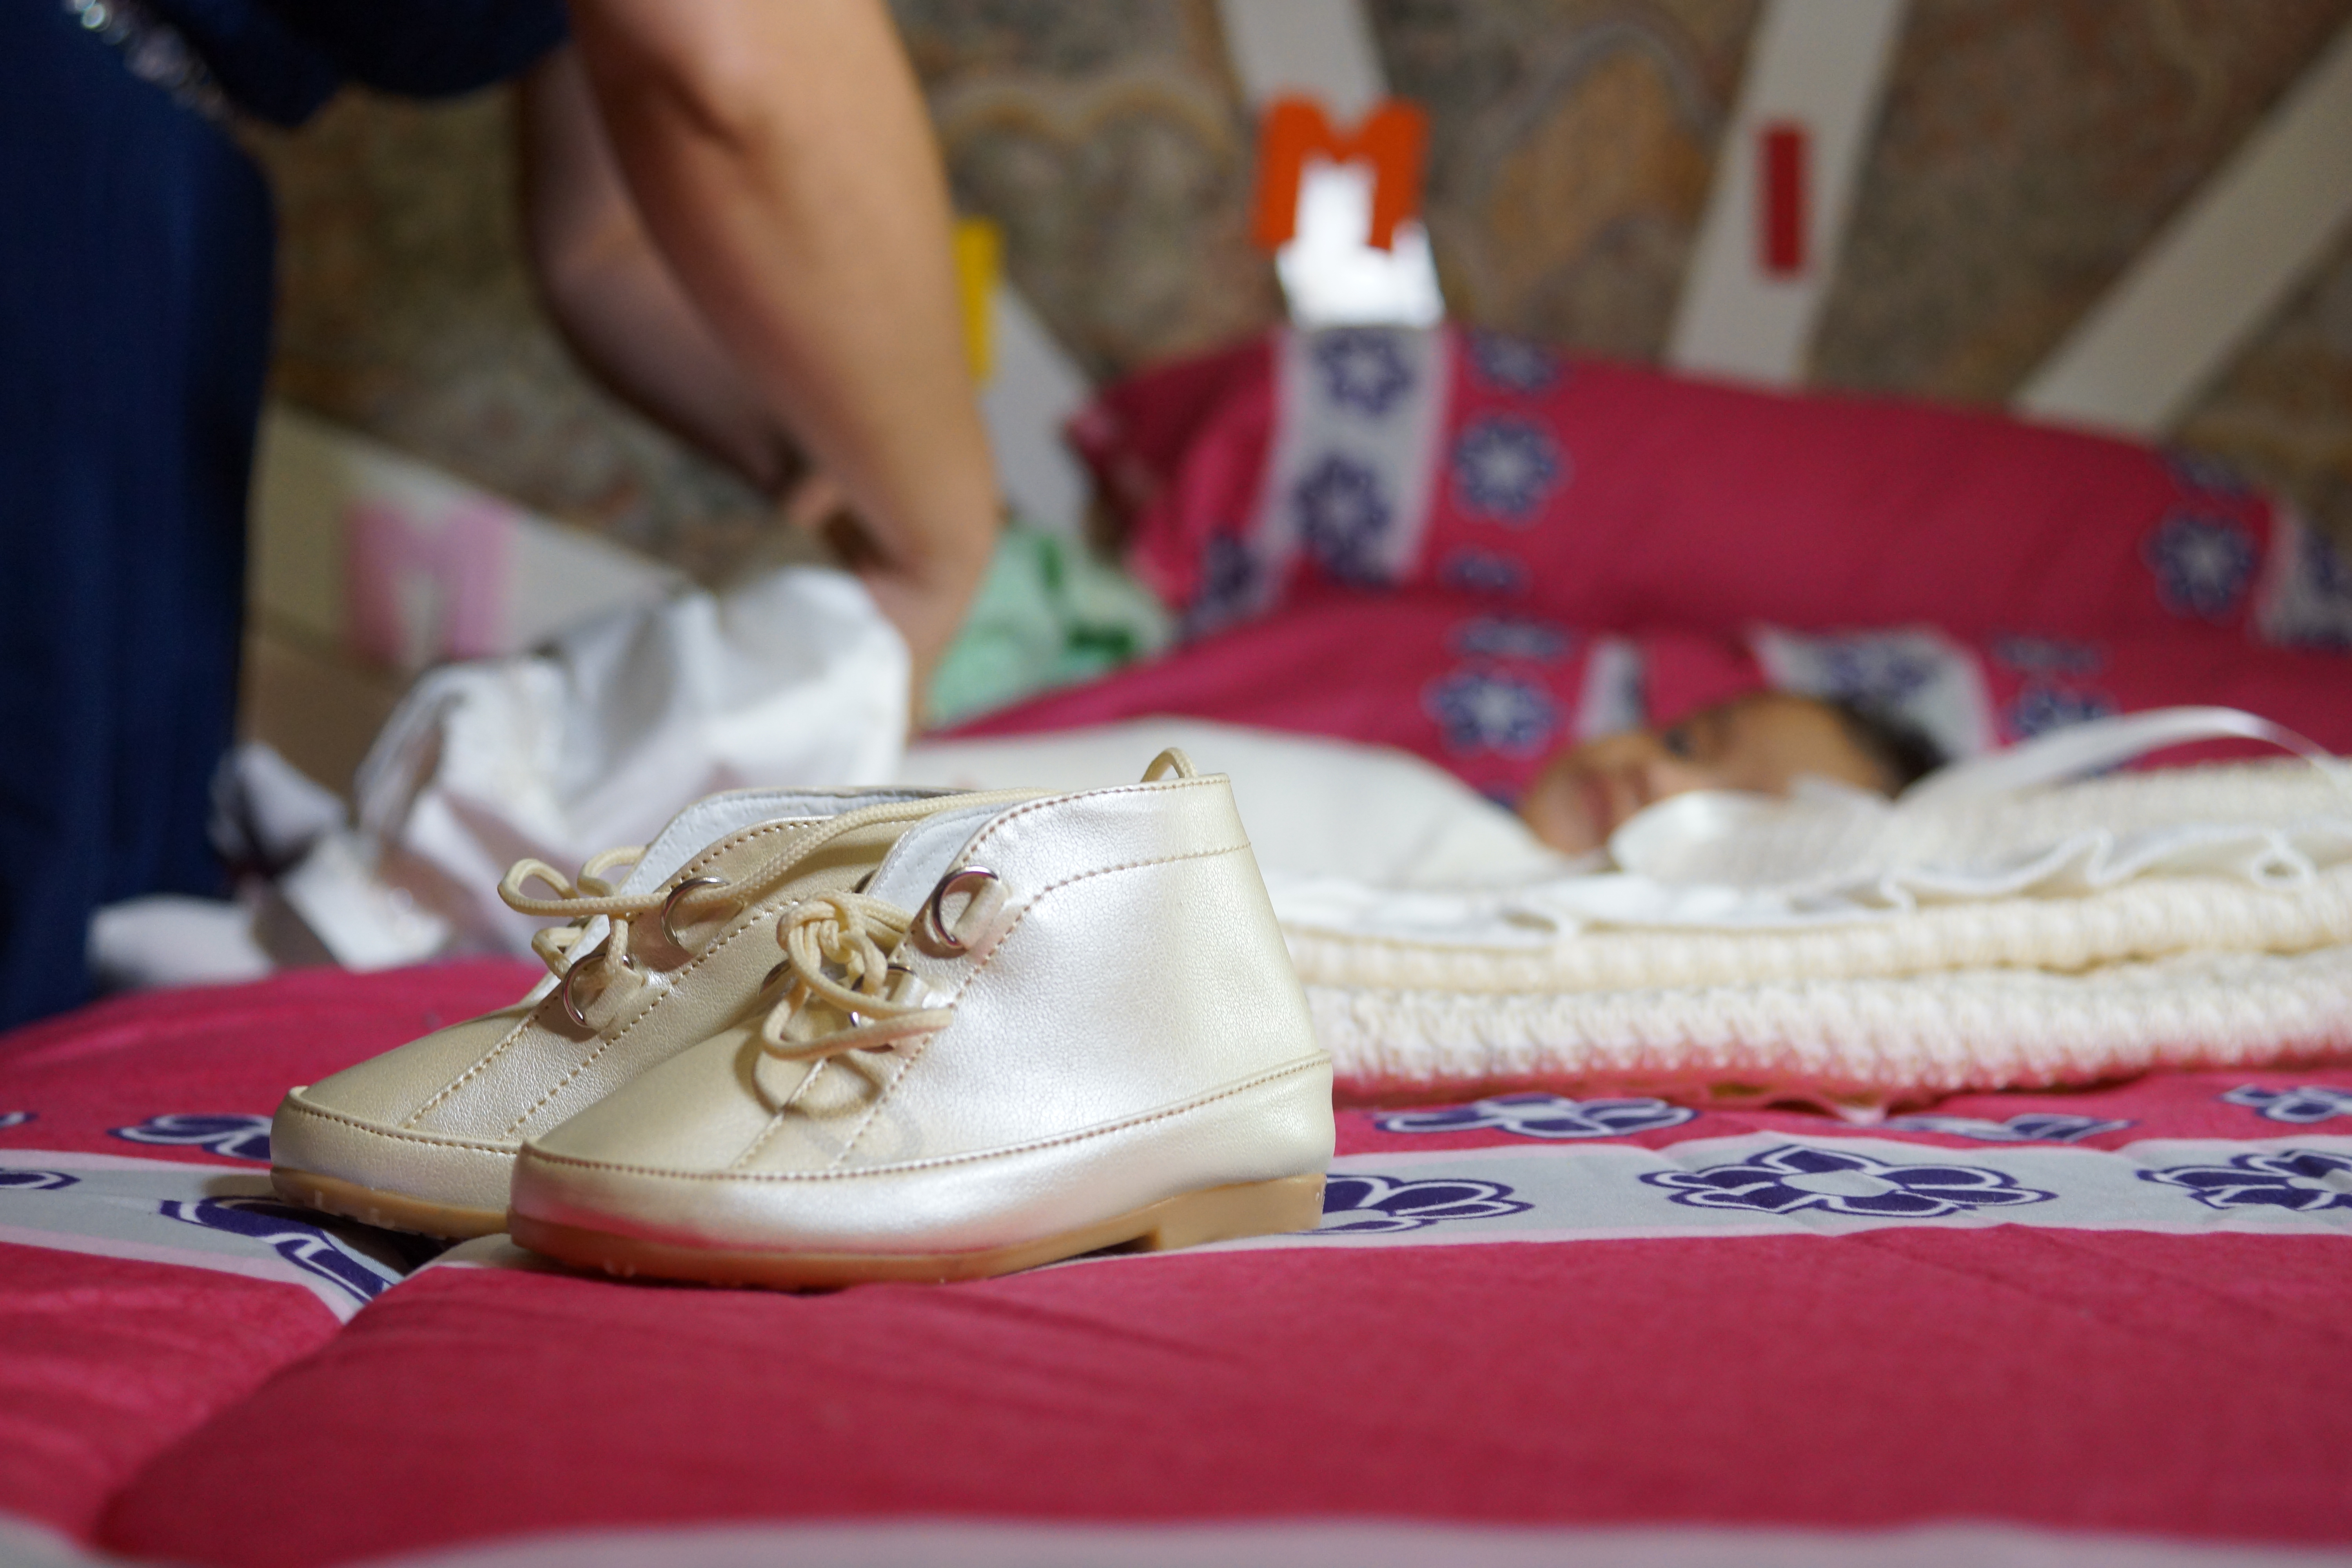
zapatitos, footwear, shoe, athletic shoe